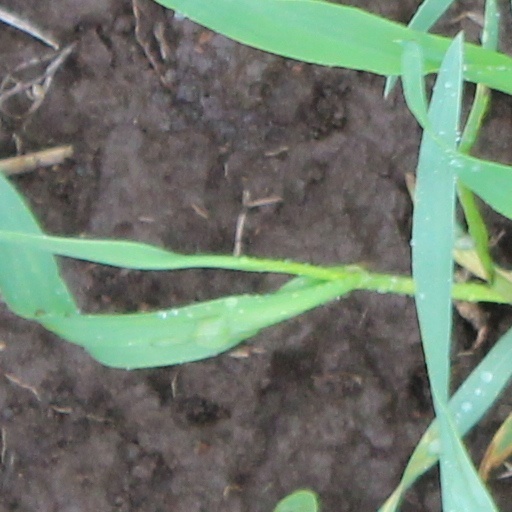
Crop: wheat